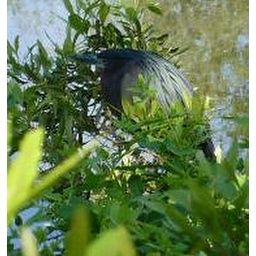
bird hidden in the trees